Saw Mill River

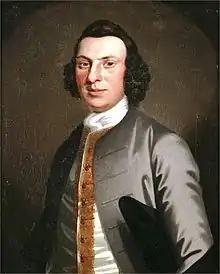
Frederick Philipse III, last lord of Philipsburg Manor

In 1639, the Dutch West India Company acquired from the Manhattans the area that would become Yonkers. Seven years later, Dutch settler Adriaen van der Donck was granted part of this land, including the southern section of what he named the "Saeck-kill", today's Saw Mill River. His estate was called Colen Donck, for "Donck's colony". He built a sawmill and a gristmill on the Saeck-kill. After his death, his widow gradually sold the land.